Glutathione S-transferase

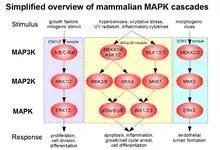
A simplified overview of MAPK pathways in mammals, organised into three main signaling modules (ERK1/2, JNK/p38 and ERK5)

Although best known for their ability to conjugate xenobiotics to GSH and thereby detoxify cellular environments, GSTs are also capable of binding nonsubstrate ligands, with important cell signaling implications. Several GST isozymes from various classes have been shown to inhibit the function of a kinase involved in the MAPK pathway that regulates cell proliferation and death, preventing the kinase from carrying out its role in facilitating the signaling cascade.